Uzhavan Magan

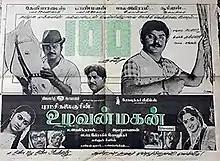
Poster

Uzhavan Magan is a 1987 Indian Tamil-language action drama film, directed by R. Aravindraj and produced by A. S. Ibrahim Ravuthar. The film stars Vijayakanth, Radhika, Radha and Radha Ravi. It was released on 21 October 1987.